Taht-el-kale, Nicosia

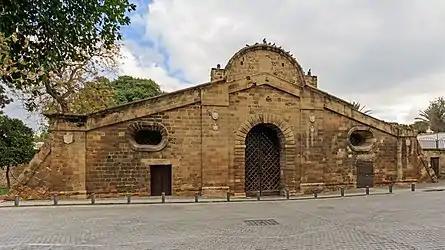
Famagusta Gate

The principal architectural monument remaining within this neighbourhood is the chief gate of the city : the Porta Giuliana, or " di sotto " of Fra Stefano Lusignano's " Chorograffia," known as Famagusta Gate in modern times. This construction, in the Venetian style has been copied from the famous Lazaretto Gate of Candia designed by Michael Sammicheli at the beginning of the 16th century, and consists of a vaulted passage through the earthwork rampart of the city with a carefully executed spherical dome, eleven metres in diameter, in its centre. The passageway is large enough for two vehicles to pass, and it is lighted by a circular opening in the centre of the dome in the style of the Pantheon at Rome. On either side of this passage appear to be entrances into chambers now blocked up. The external doorway of the Porta Giuliana is a small archway in the re-entering angle or " orecchione " of the Caraffa bastion now somewhat injured by breakage of the arch stones, and the ancient doors, etc., are missing. On the inner side of the gateway, facing the town, is an imposing facade.